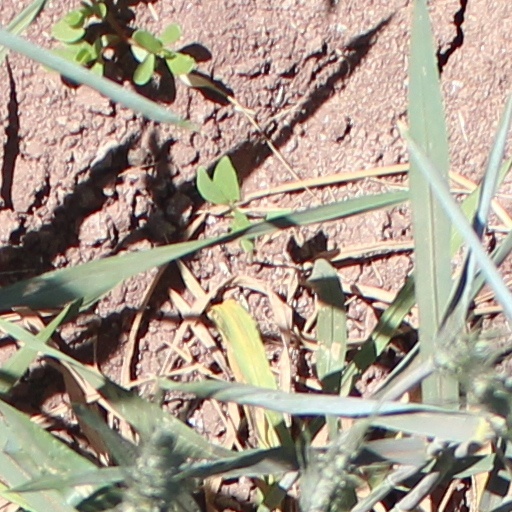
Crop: wheat